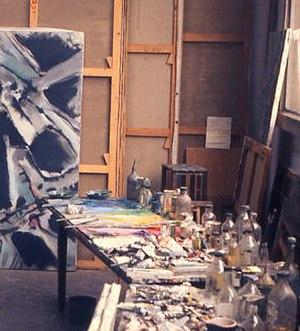
L'atelier du peintre français Alfred Manessier en 1969, à Émancé, Yvelines (France).
Émancé est une commune française située dans le département des Yvelines en région Île-de-France.
Alfred Manessier, né le 5 décembre 1911 à Saint-Ouen et mort le 1ᵉʳ août 1993 à Orléans, est un peintre non figuratif français, considéré comme un des maîtres de la nouvelle École de Paris.